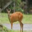
Label: deer